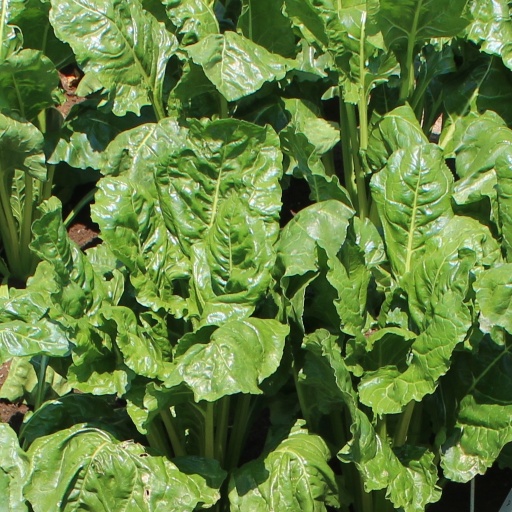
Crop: sugar beet